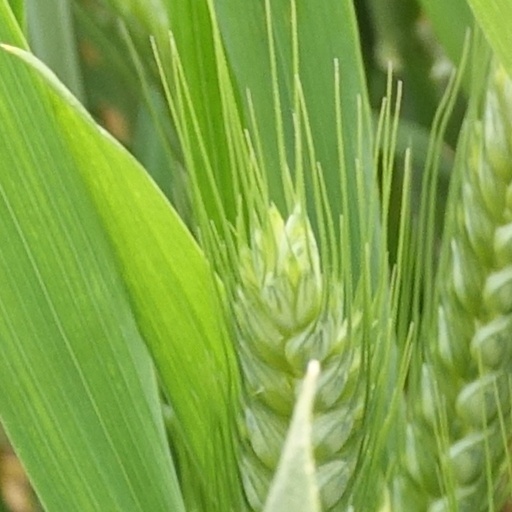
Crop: wheat